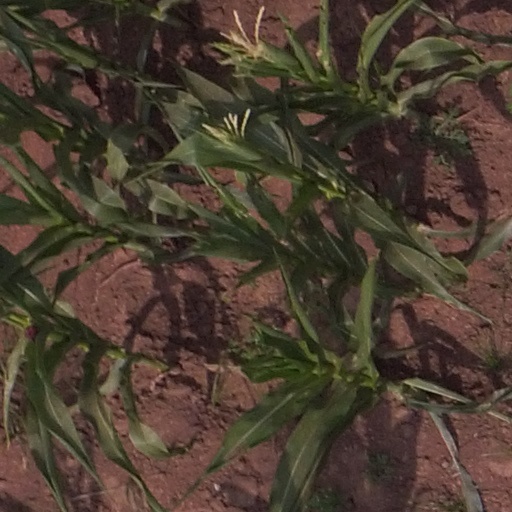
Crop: maize; corn